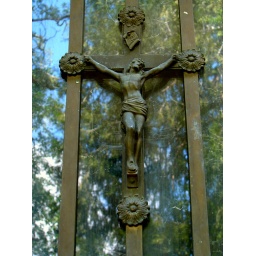
This is from the door of a mausoleum in Angels Camp, California. I really liked the reflections in the glass surrounding the crucifix.